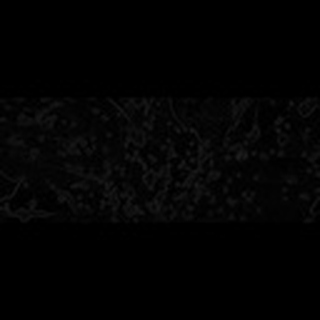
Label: cotton_bacterial_blight